Hunderfossen Familiepark

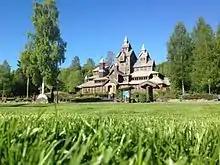
"Eventyrslottet" (The Fairy Tale castle) in Hunderfossen

Hunderfossen Familiepark is an amusement park north of Lillehammer in the province of Innlandet in Norway.